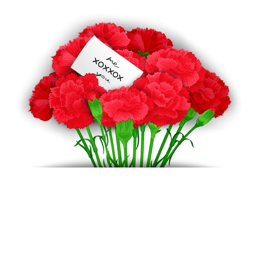
bunch of biological species in stylized paper with a message .